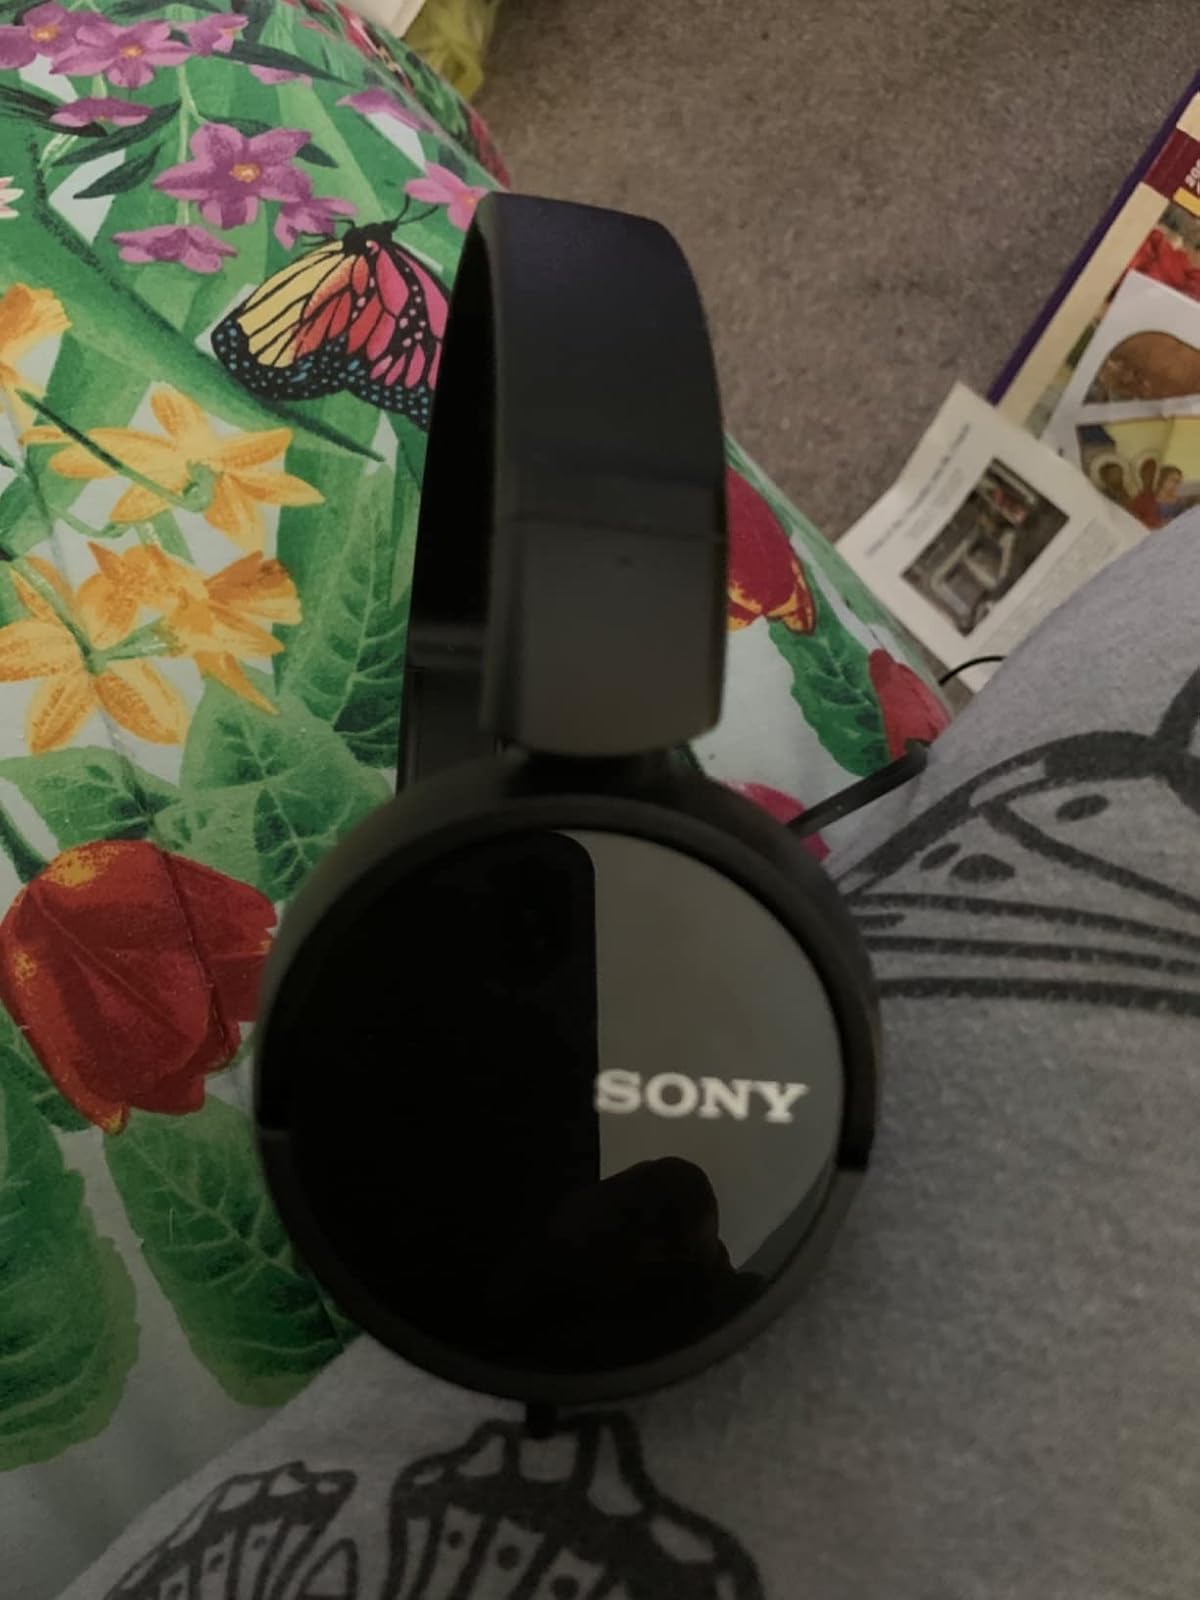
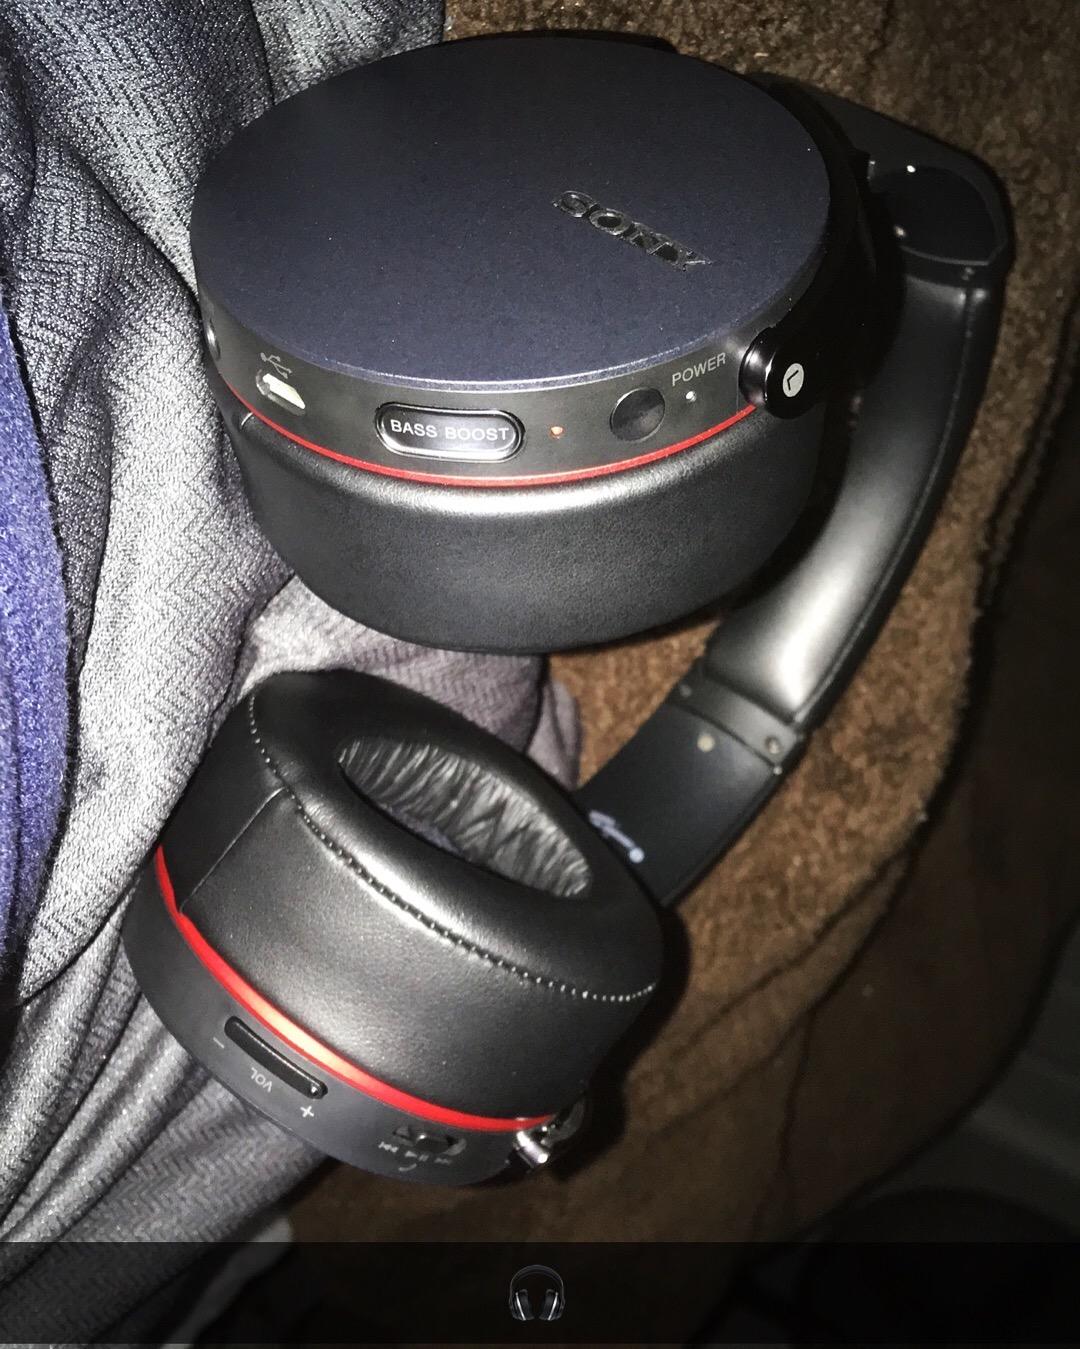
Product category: headphones
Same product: no